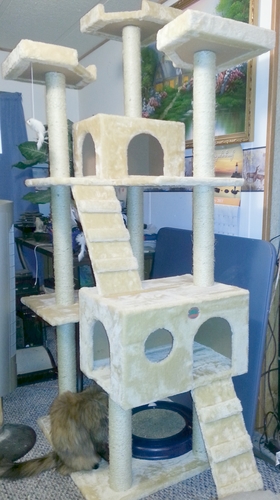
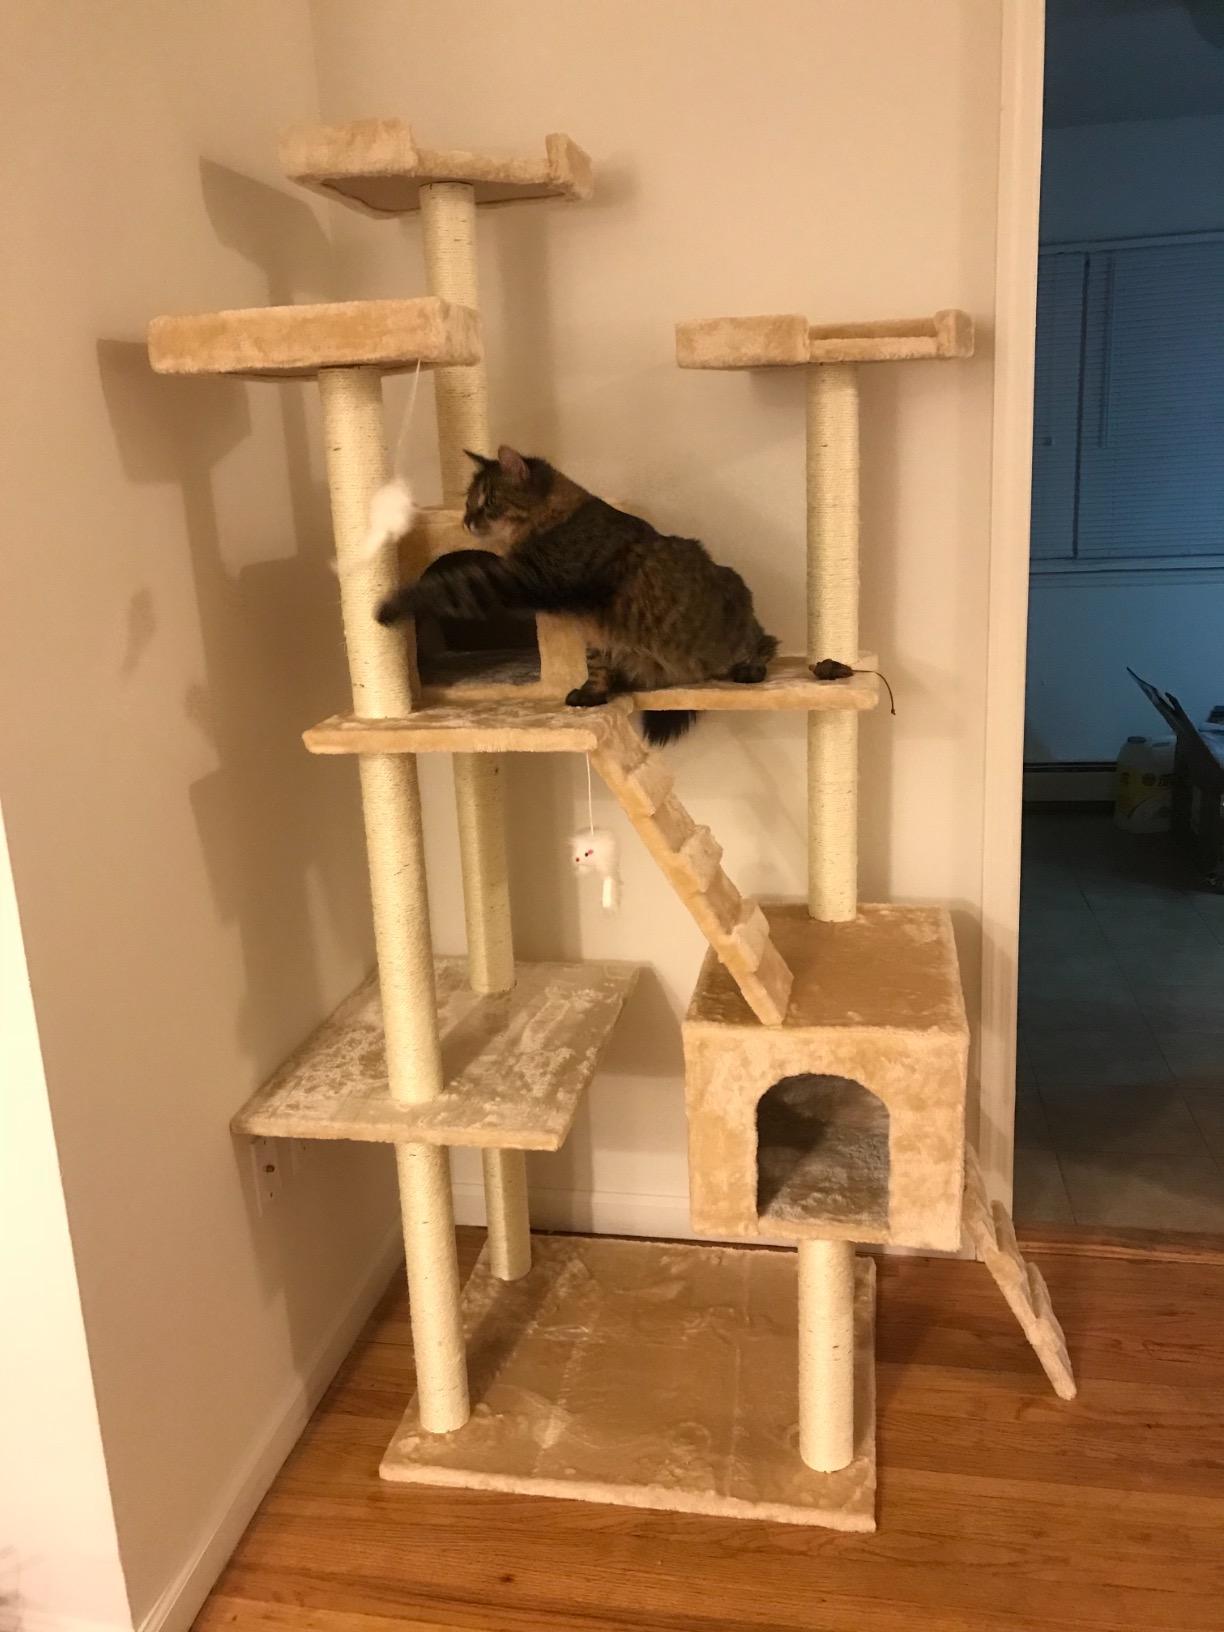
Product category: items_cat tree
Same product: yes